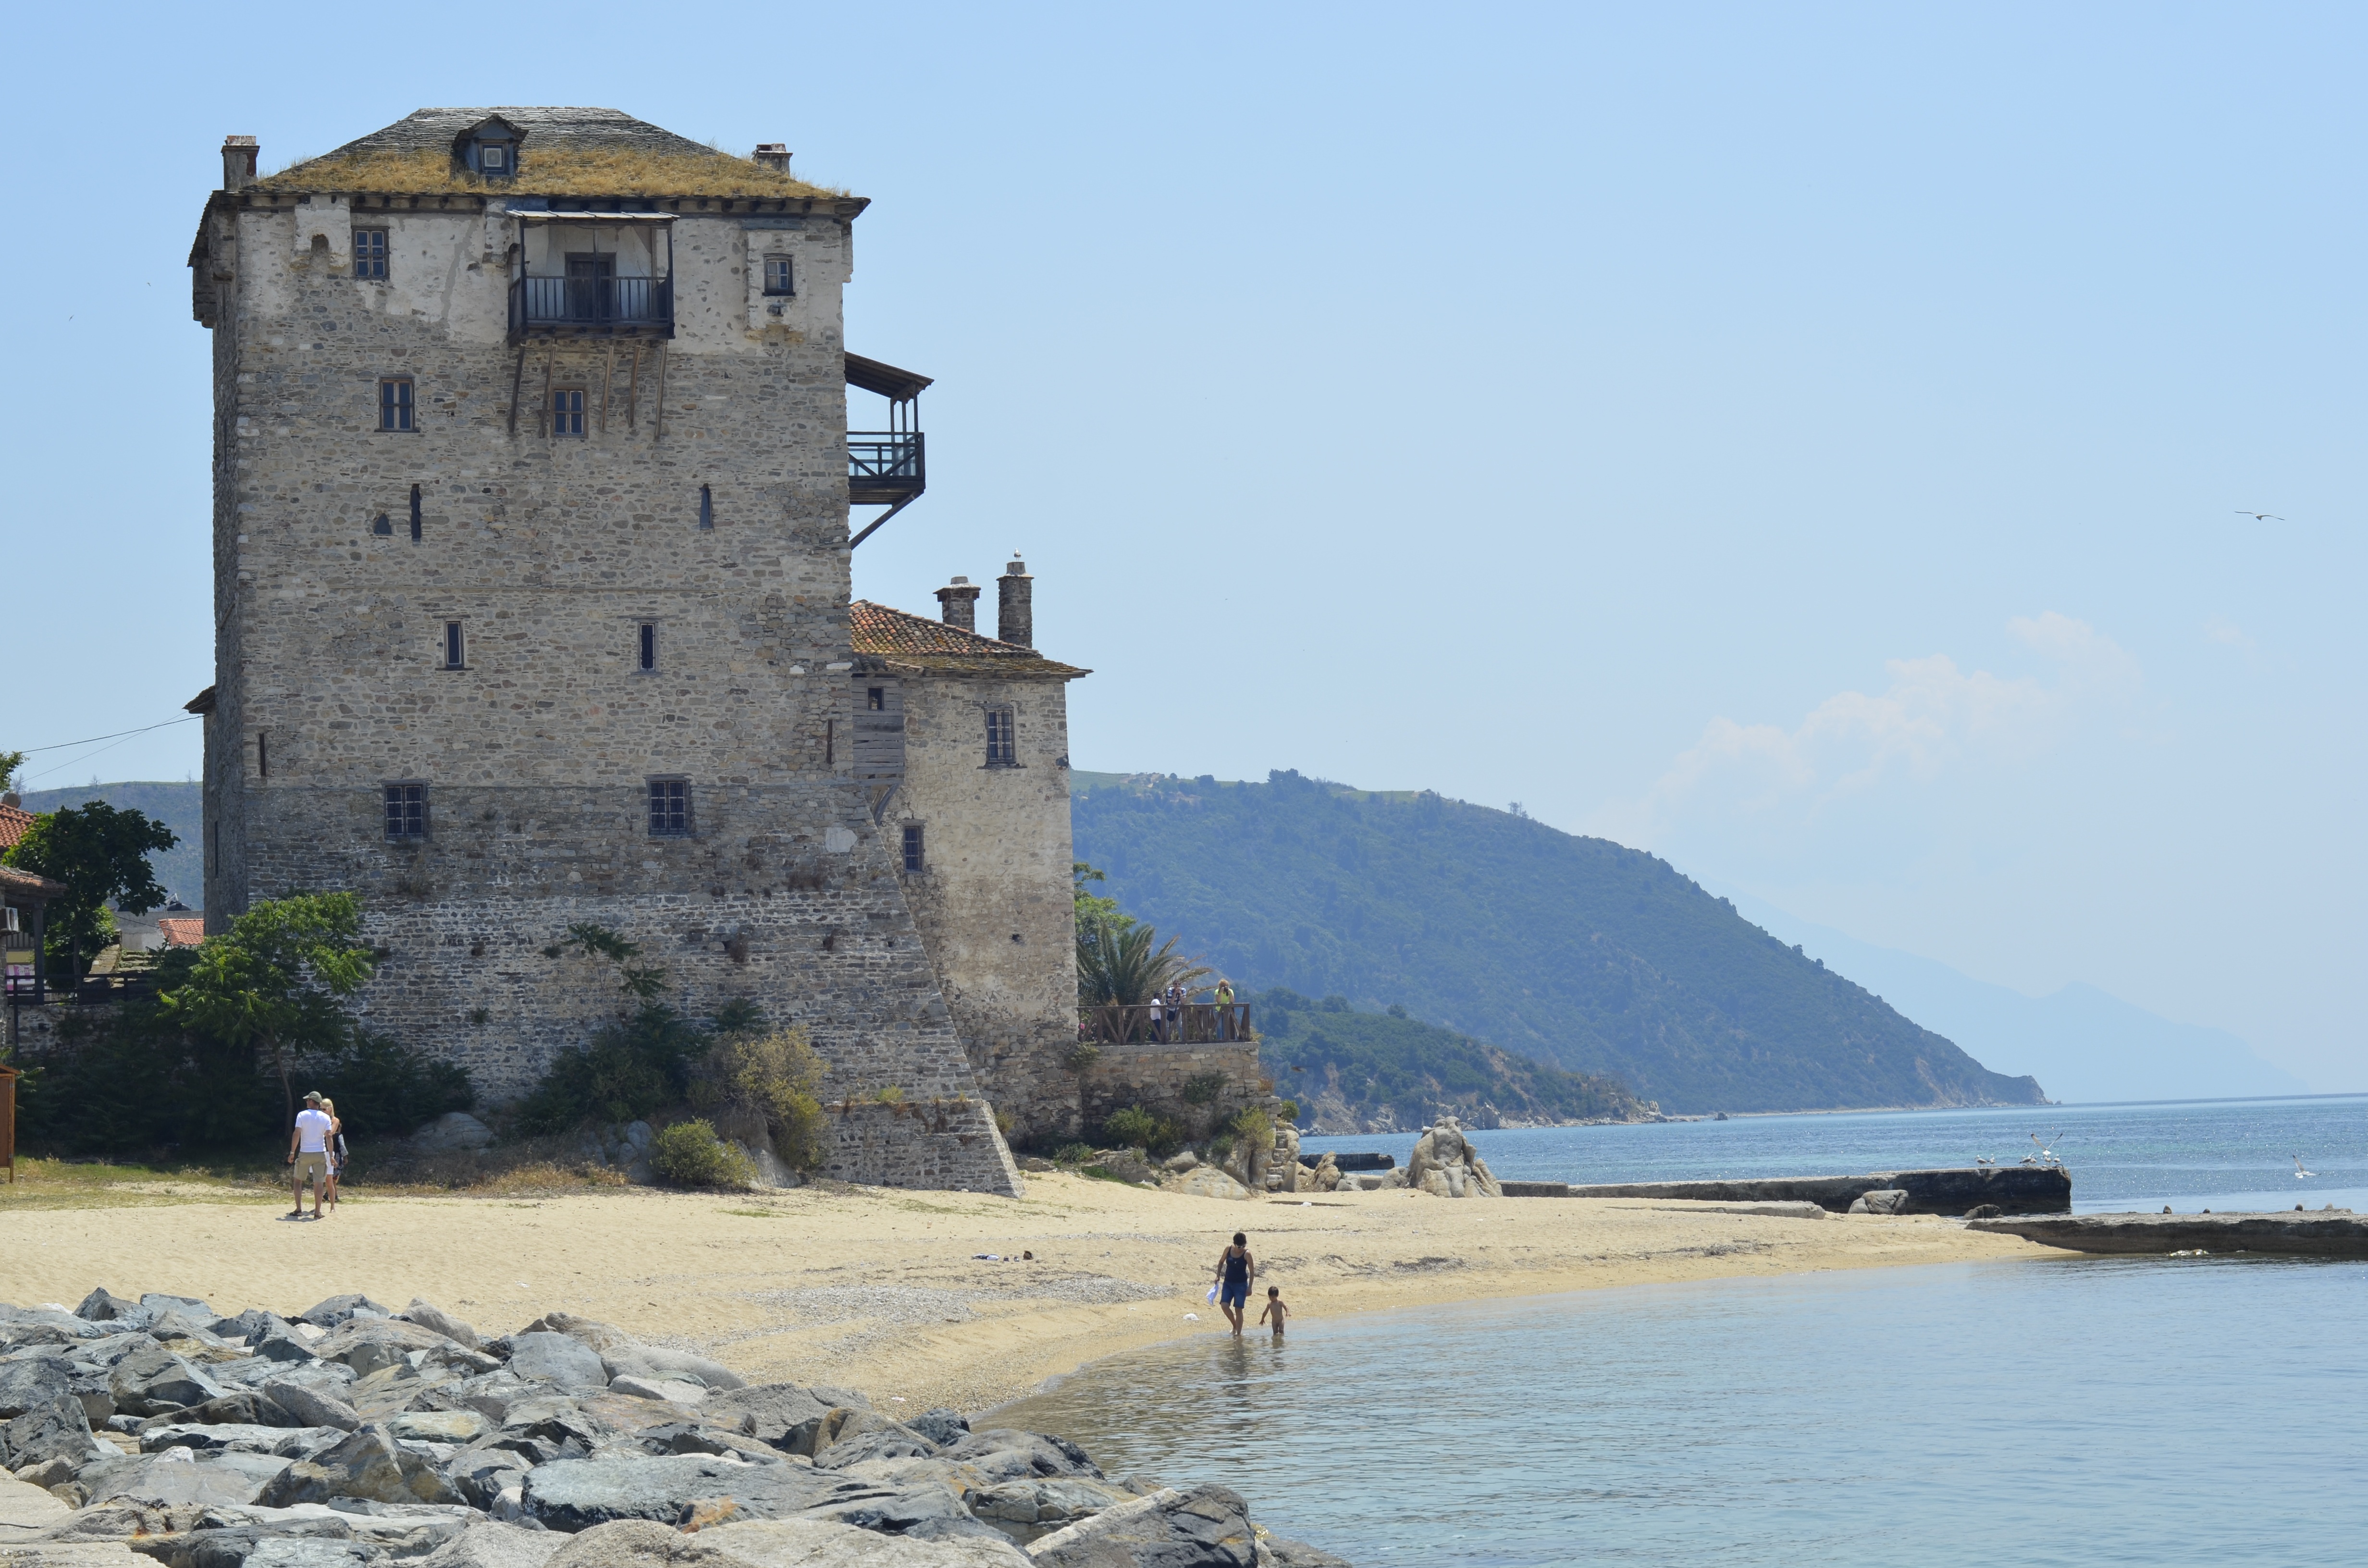
beach, sea, coast, nature, vacation, cliff, tower, bay, castle, fortification, tourism, greece, cape, halkidiki, mount athos, the aegean sea